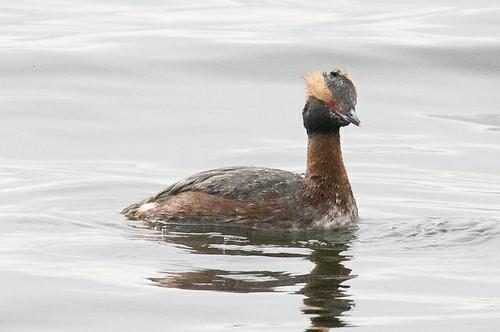
A photo of a horned grebe